Veerendra Saxena

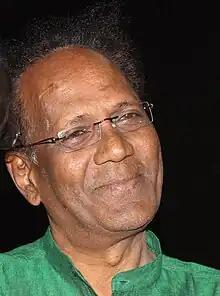
Saxena in 2015

Virendra Saxena (born 23 November 1961) is an Indian actor who works in Hindi theatre, film, and television. He is an alumnus of the National School of Drama. Saxena is known for his character roles as well as his unique voice. He has acted in more than 80 Indian films and a few English-language films such as "White Rainbow", "Cotton Mary" and "In Custody". Prominent TV serials he has acted in include "Ajnabi" and "Jassi Jaissi Koi Nahin".